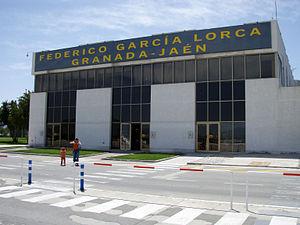
L'aéroport Federico-García-Lorca de Grenade-Jaén est un aéroport espagnol, inauguré en 1972, situé près de Grenade, en Andalousie, sur le territoire des municipalités de Chauchina et Santa Fe.